Barnardus Van Leer House

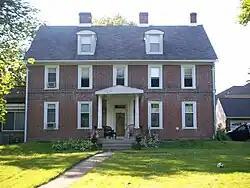
Dr. Van Leer's historical house

The Barnardus Van Leer House, is an historic house in the colonial style. Built for Dr. Bernardhus Van Leer, it is one of the last historical dwellings in Marple Township, Pennsylvania.